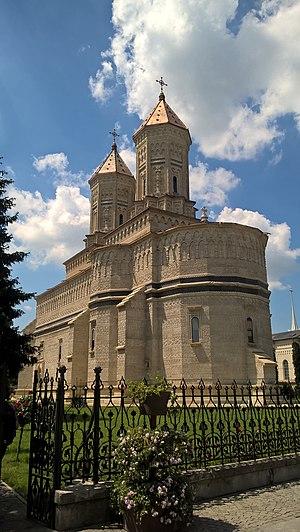
L'église des Trois Hiérarques est une église du monastère orthodoxe de Iași.